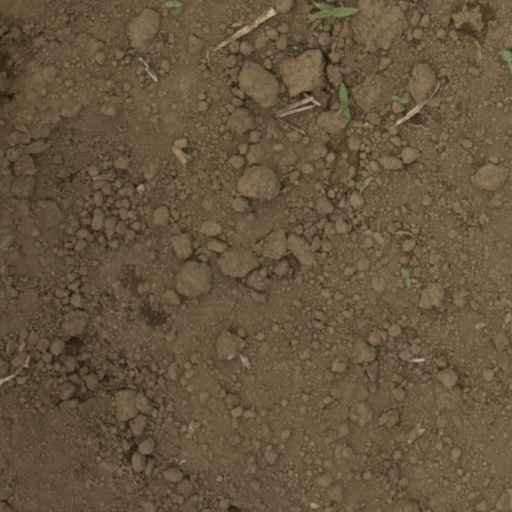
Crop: Jerusalem artichoke